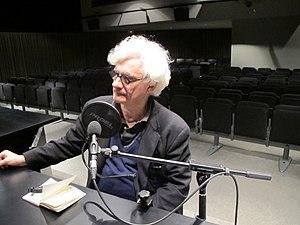
Franco Berardi dit Bifo est un philosophe et militant politique italien issu de la mouvance opéraïste. Enseignant dans un lycée de Bologne, il s'est toujours intéressé à la relation entre mouvement social anticapitaliste et communication indépendante.